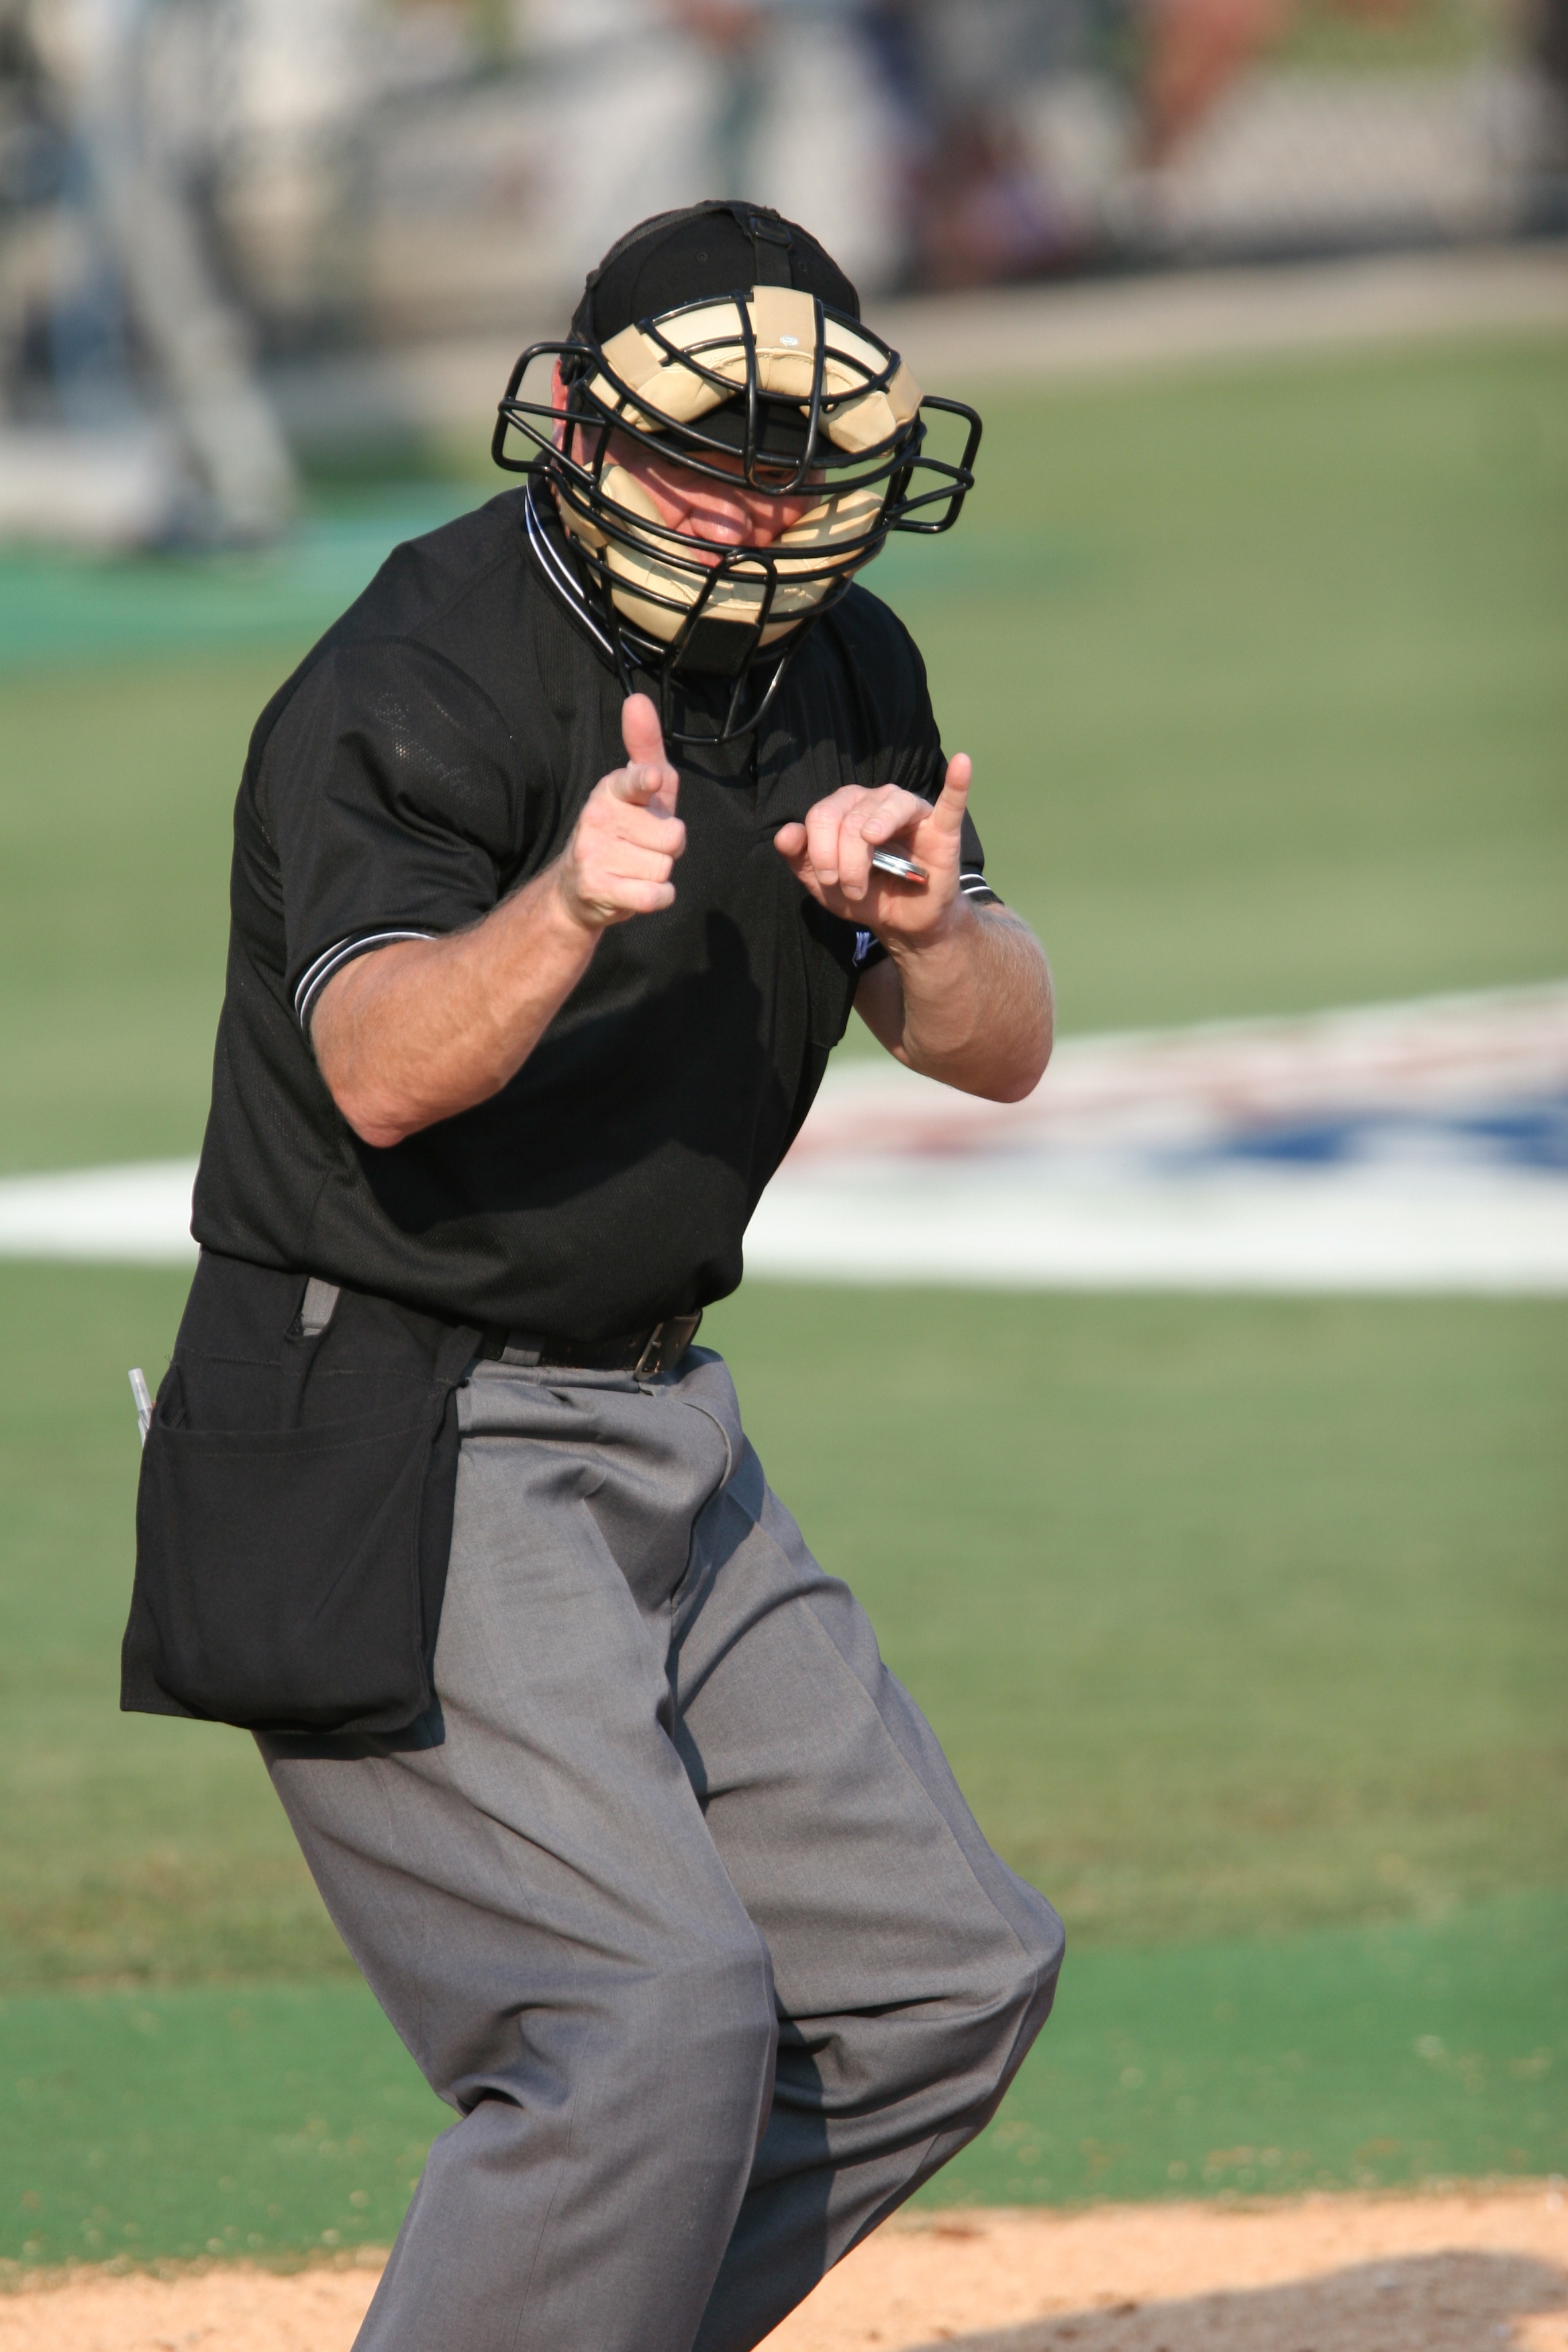
baseball, sport, field, game, male, action, player, baseball field, pitch, umpire, competition, sports, pitcher, uniform, home plate, strike, baseball player, catcher, ball game, team sport, infielder, college baseball, bat and ball games, baseball positions